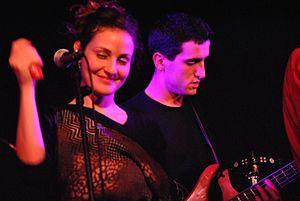
Color Humano live
"Color Humano est un groupe de rock métissage formé en 1994 dans le squat de la Moskova à Paris. Le groupe est aujourd’hui basé à Barcelone en Espagne. Chanteur/auteur/compositeur : José Capel ""Elkapel"". Color Humano a fait une multitude de concerts dans les circuits indépendants, des tournées en Europe et au Mexique. 3 albums sont enregistrés entre 1995 et 1999. Pause de 2003 à 2009. Un quatrième album est enregistré en 2010 : Madibá. Une des caractéristiques du groupe est sa grande diversité instrumentale avec ses sept musiciens ; un Sétois, deux Rochelais, un Parisien, un Andalou, un Catalan et une Napolitaine"".